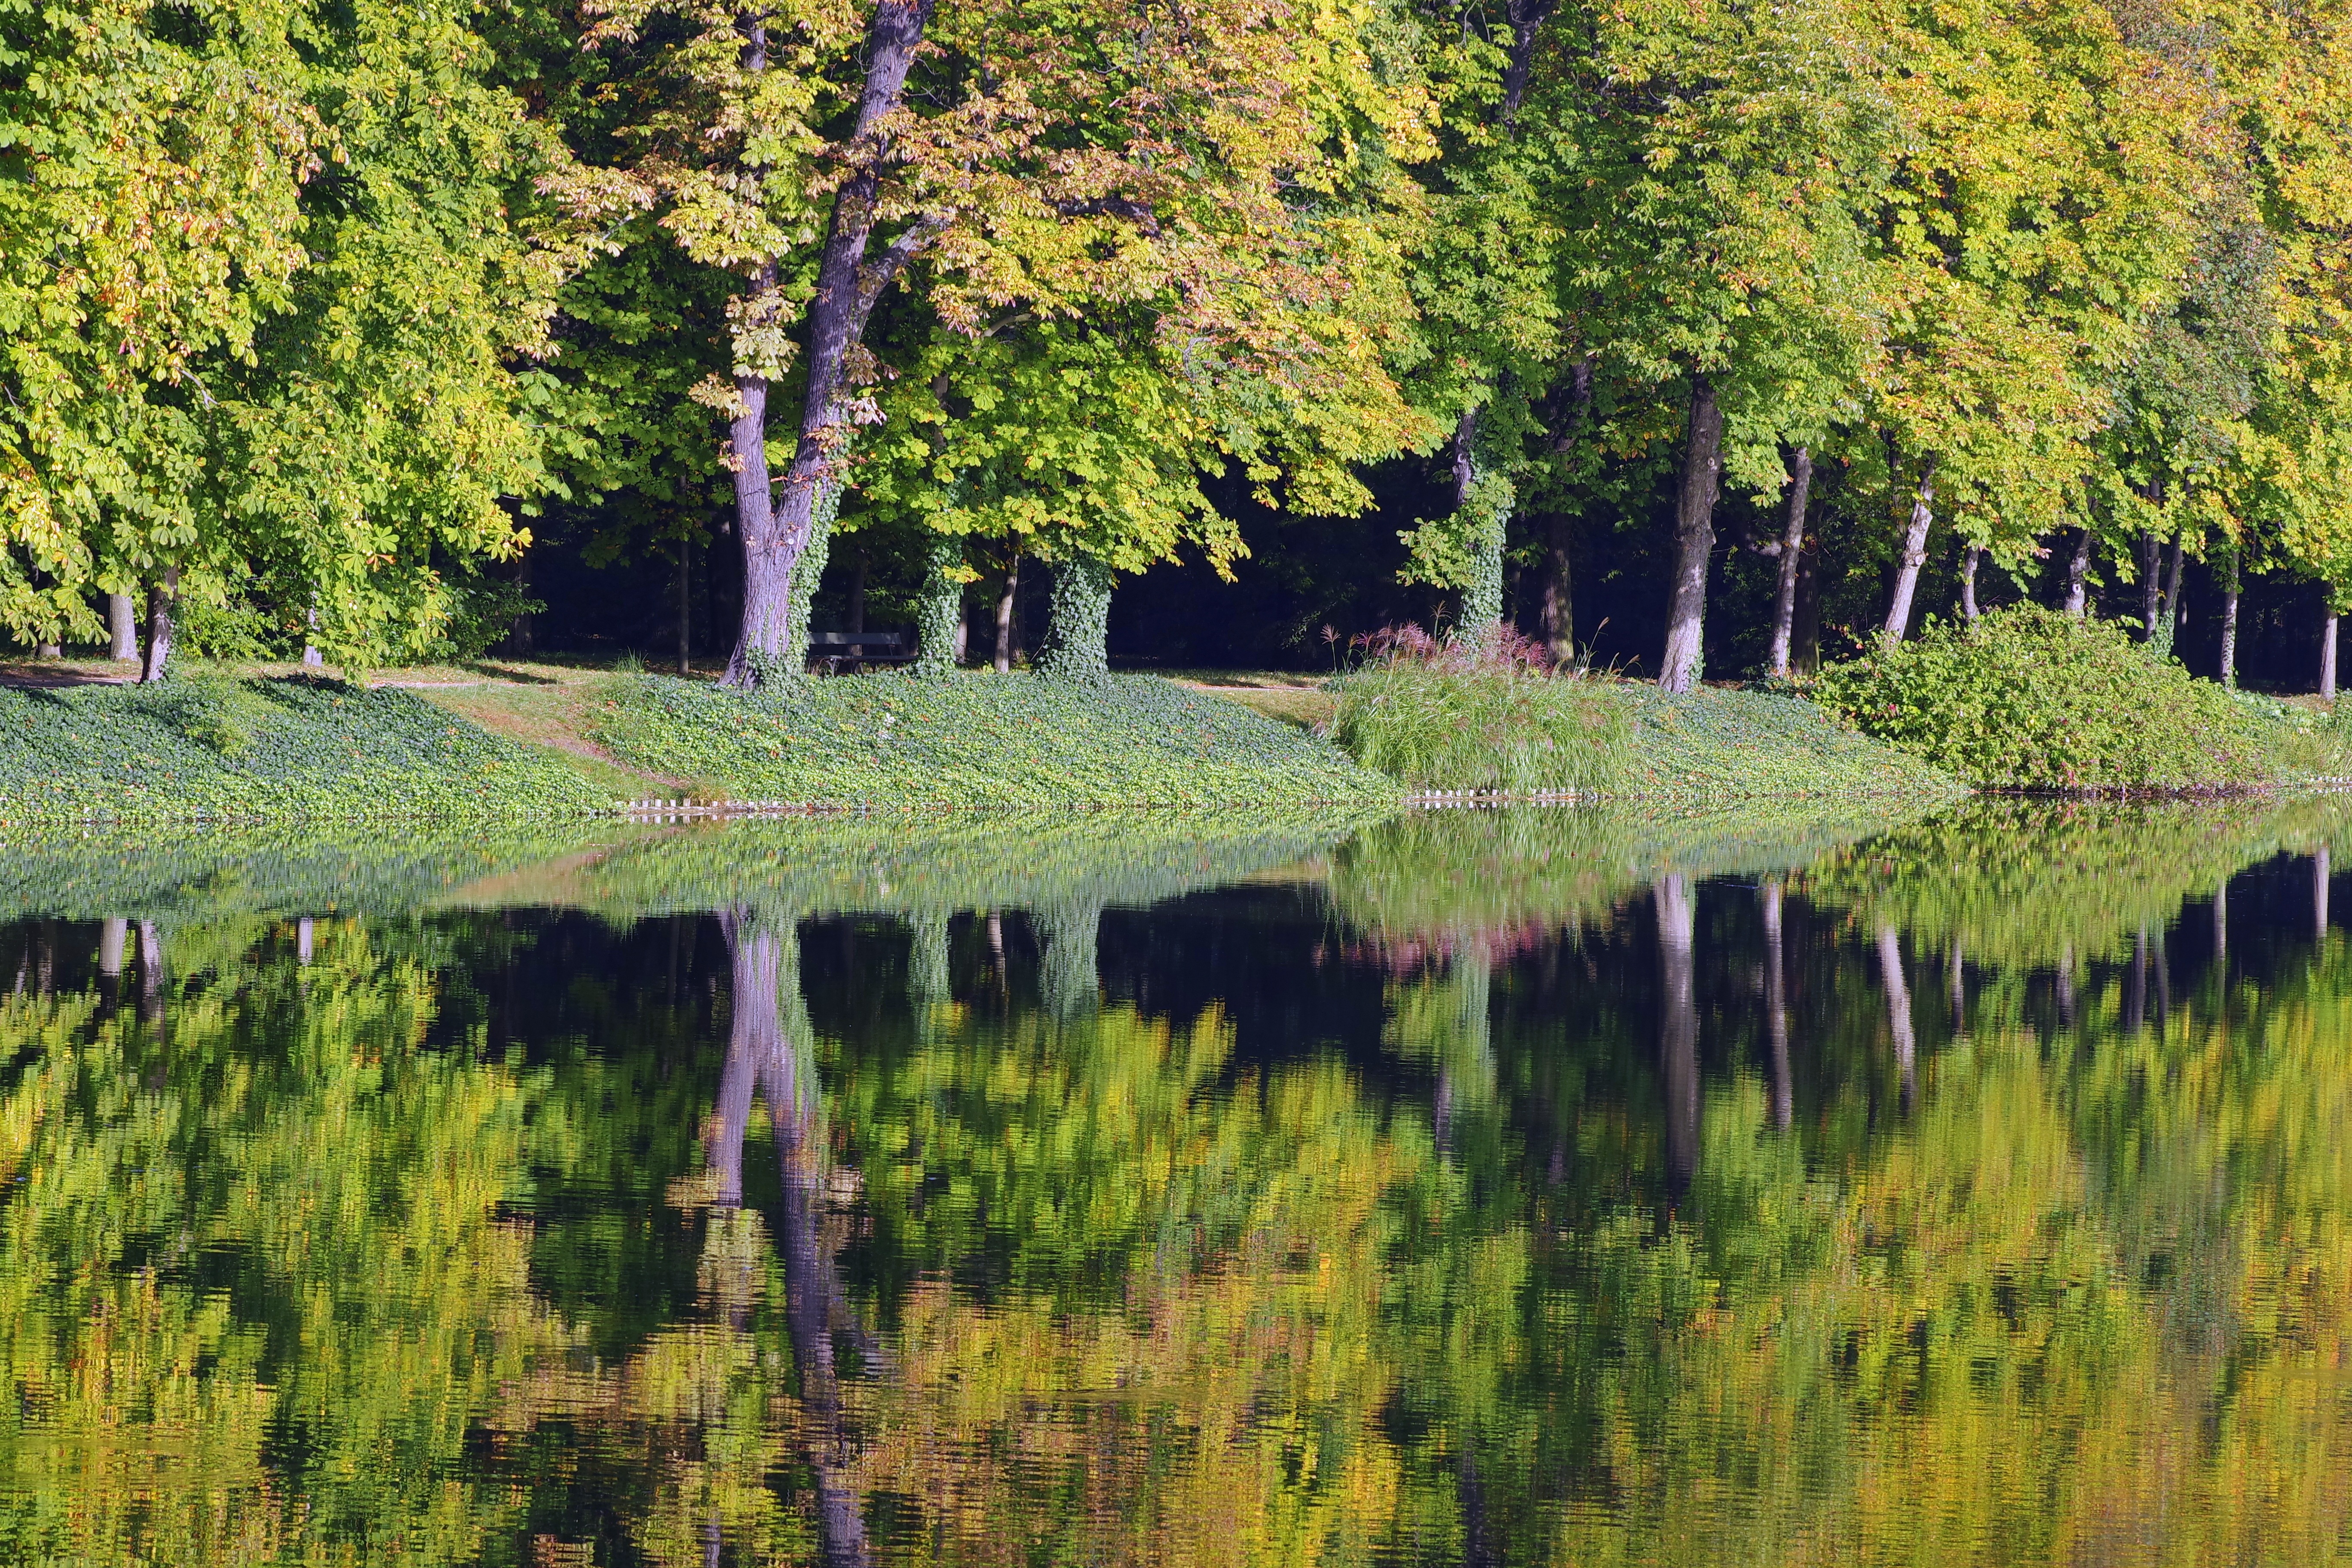
tree, water, nature, forest, wilderness, plant, meadow, leaf, flower, lake, view, panorama, pond, green, reflection, autumn, park, season, poland, wetland, woodland, ecosystem, peace of mind, biome, woody plant, temperate coniferous forest